Columbus College of Art and Design

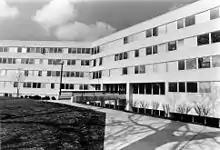
Schottenstein Residence Hall

Joseph Canzani started as a teacher at the school in 1948. By 1950, there were only 13 day school students, and Canzani was the only faculty member. Canzani was asked by the museum director to become Dean. As Dean, Canzani put together introductory courses in drawing, color theory and design principles. Canzani also taught some of the foundation classes.